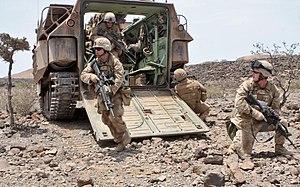
Le AAV-7A1, connu aussi sous le nom de LVTP-7 jusqu'à son changement de dénomination en 1984, est un véhicule blindé lourd amphibie conçu aux États-Unis et utilisé par l'infanterie de marine de plusieurs nations, principalement par le United States Marine Corps depuis les années 1970.